Question: Please indicate a possible affordance area of the bed that can be used for lying down
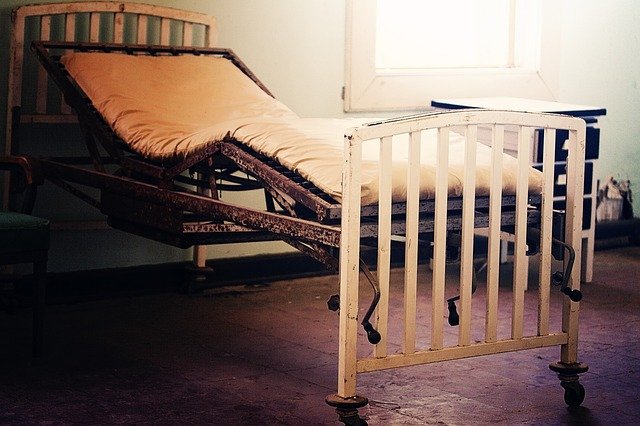
Answer: [73.5, 48.5, 543.5, 204.5]